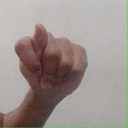
अक्षर: ट